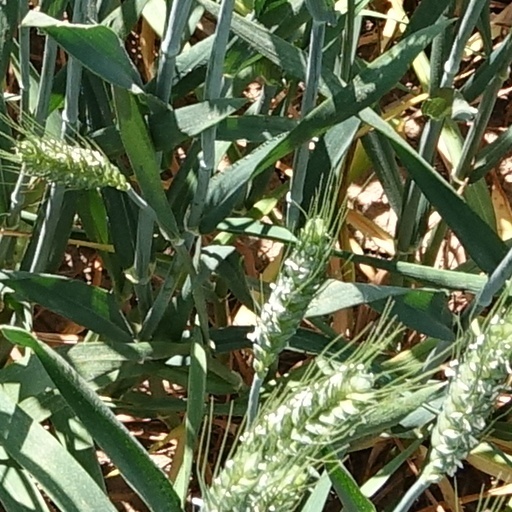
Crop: wheat